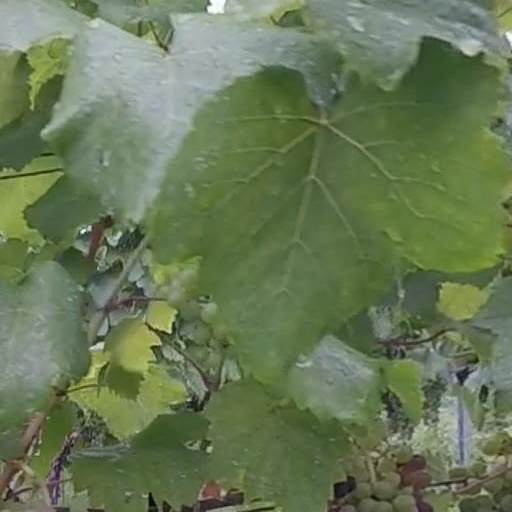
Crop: grape